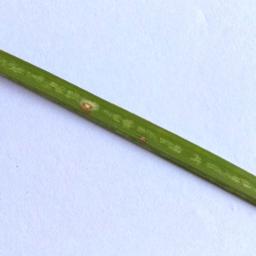
Label: Rice___Leaf_Blast